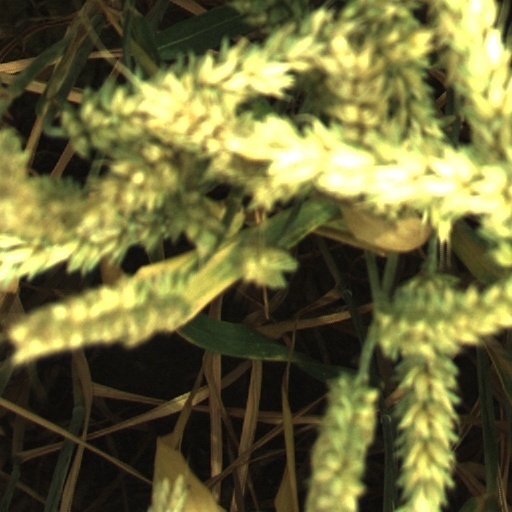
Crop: wheat